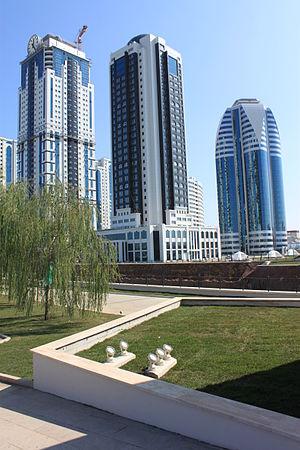
Grozny est la capitale de la république de Tchétchénie, au sein de la fédération de Russie. Sa population s'élève à 287 410 habitants en 2016.